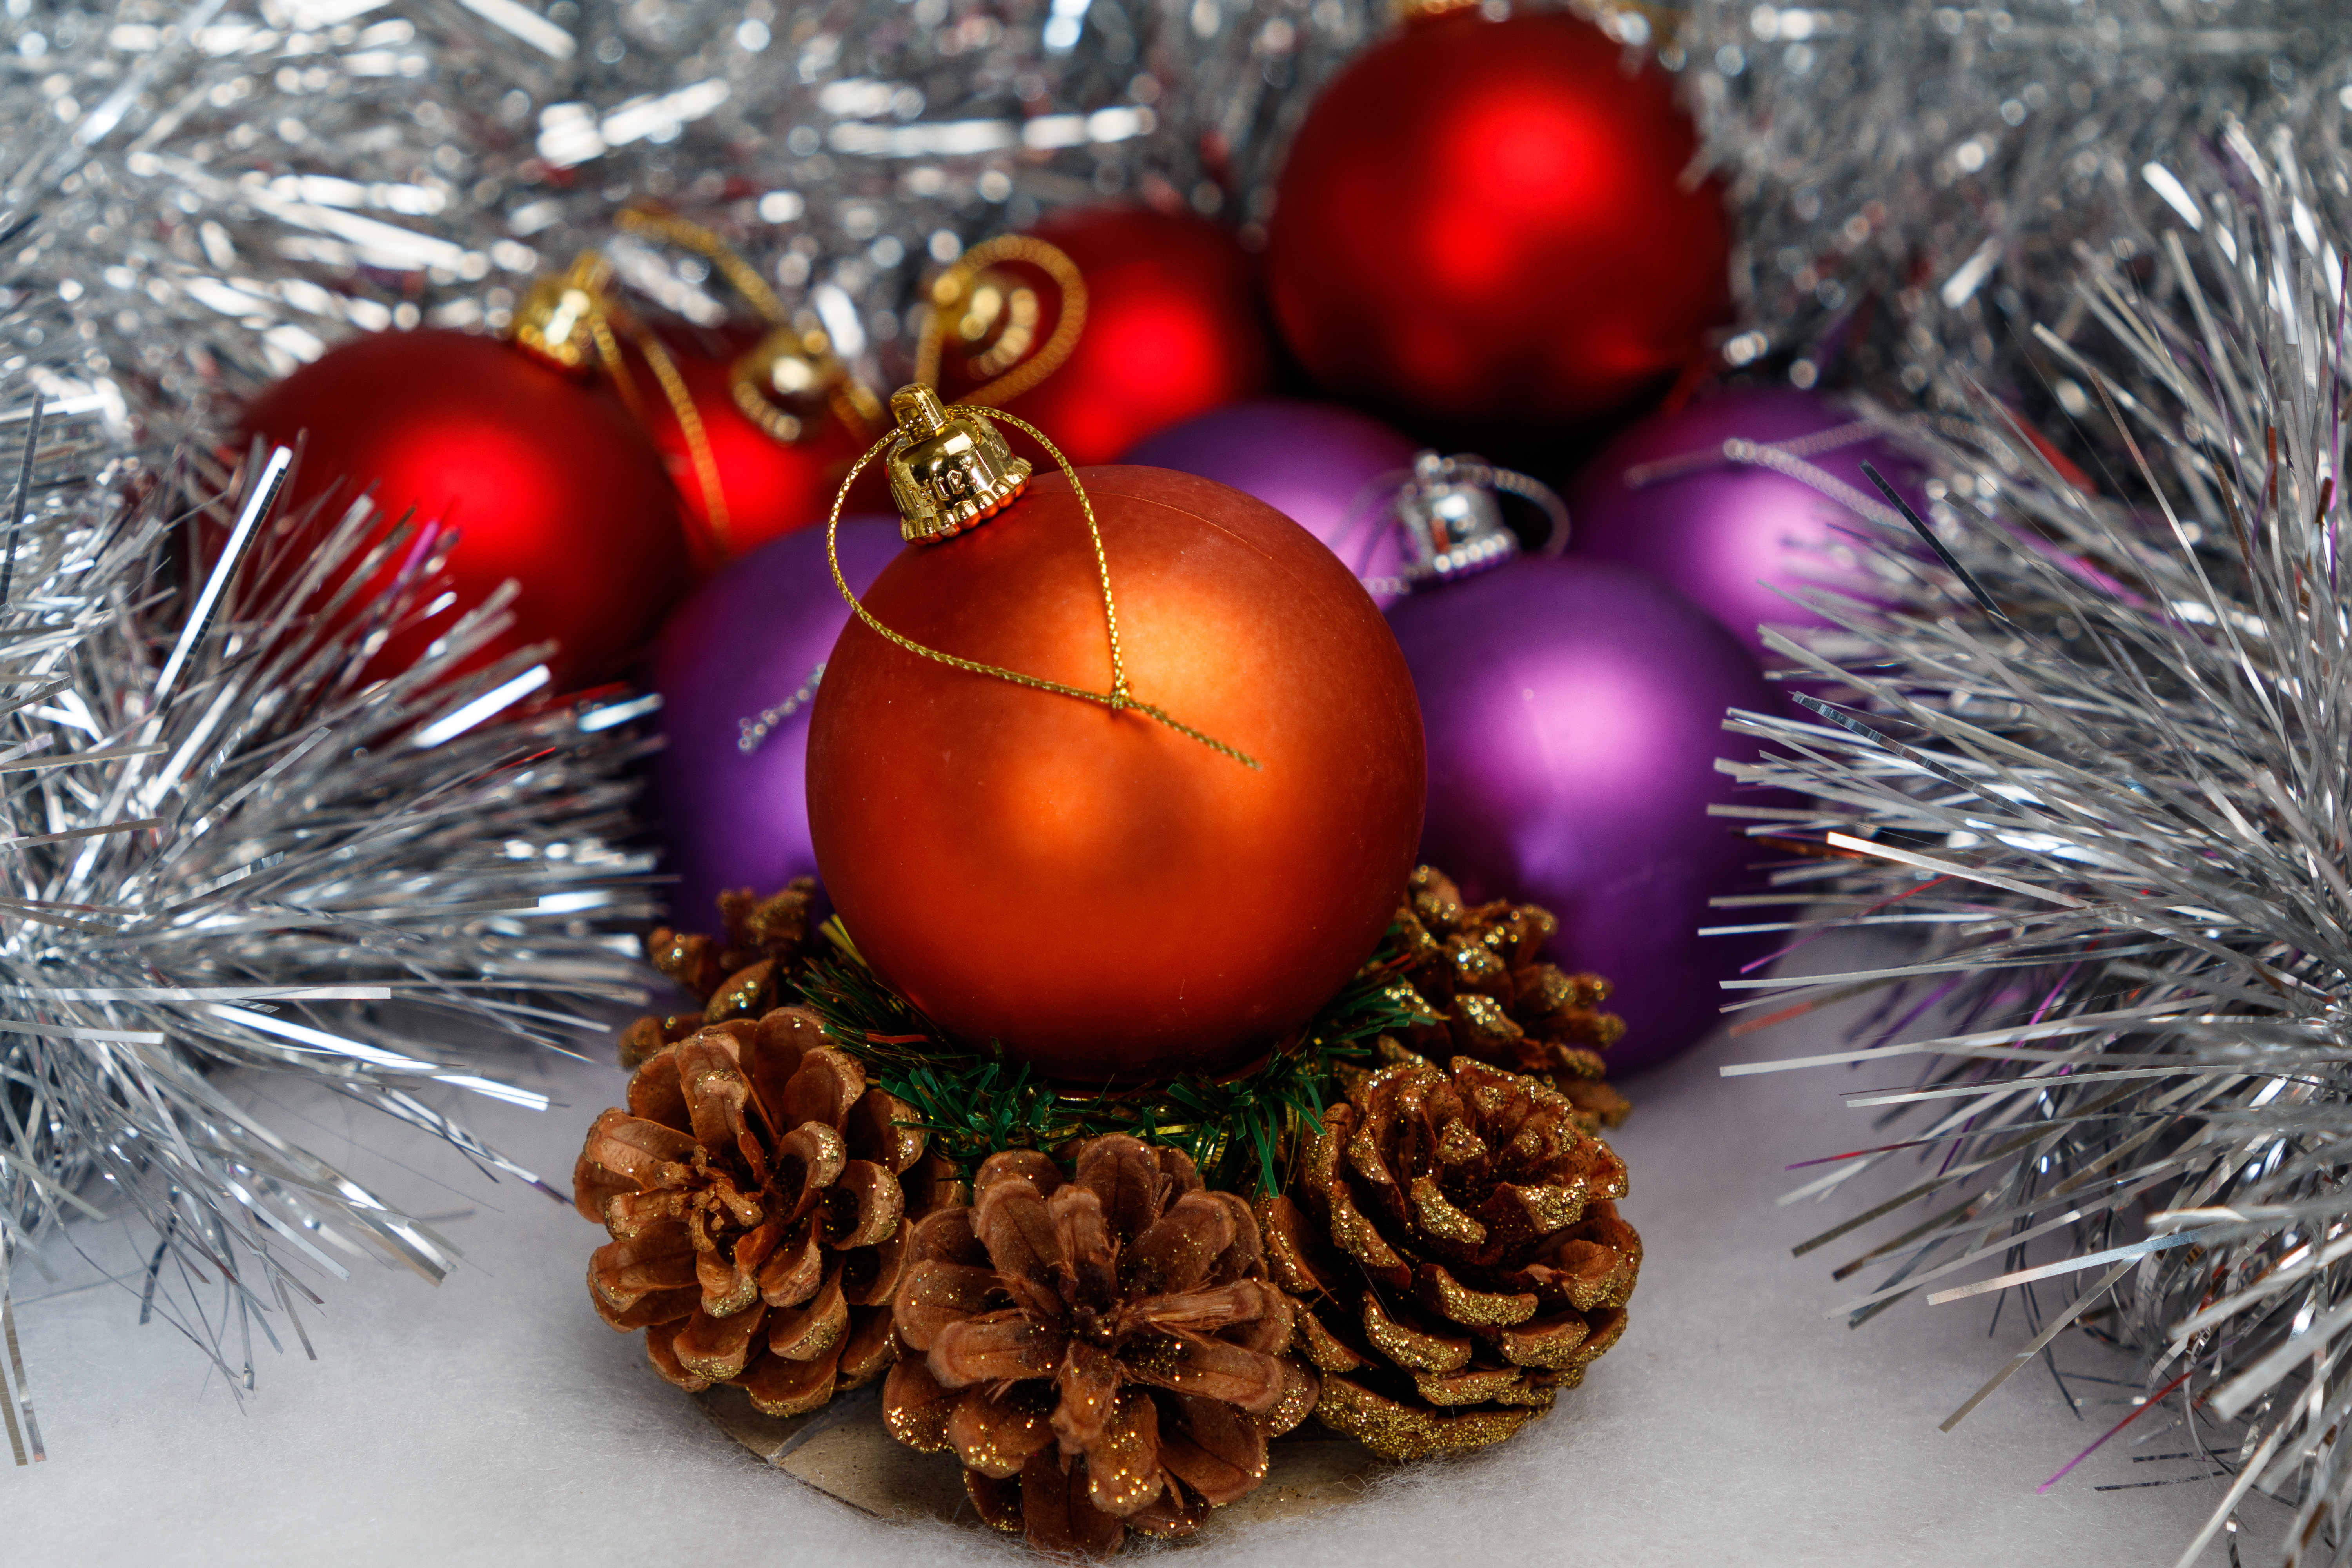
christmas, new year, christmas tree, christmas tree toy, decorations, christmas garland, winter, christmas ball, New Year's pictures, christmas pictures, holiday, balls, lights, night, shine, fun, christmas decoration, event, christmas ornament, natural material, purple, Holiday ornament, magenta, lavender, ornament, interior design, silver, ball, pine family, conifer, sphere, body jewelry, craft, pine, fir, white pine